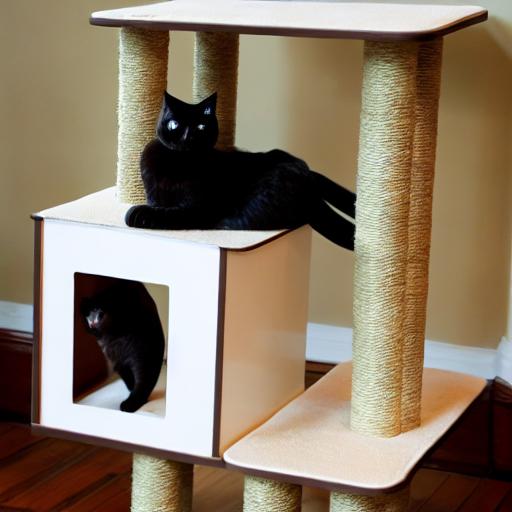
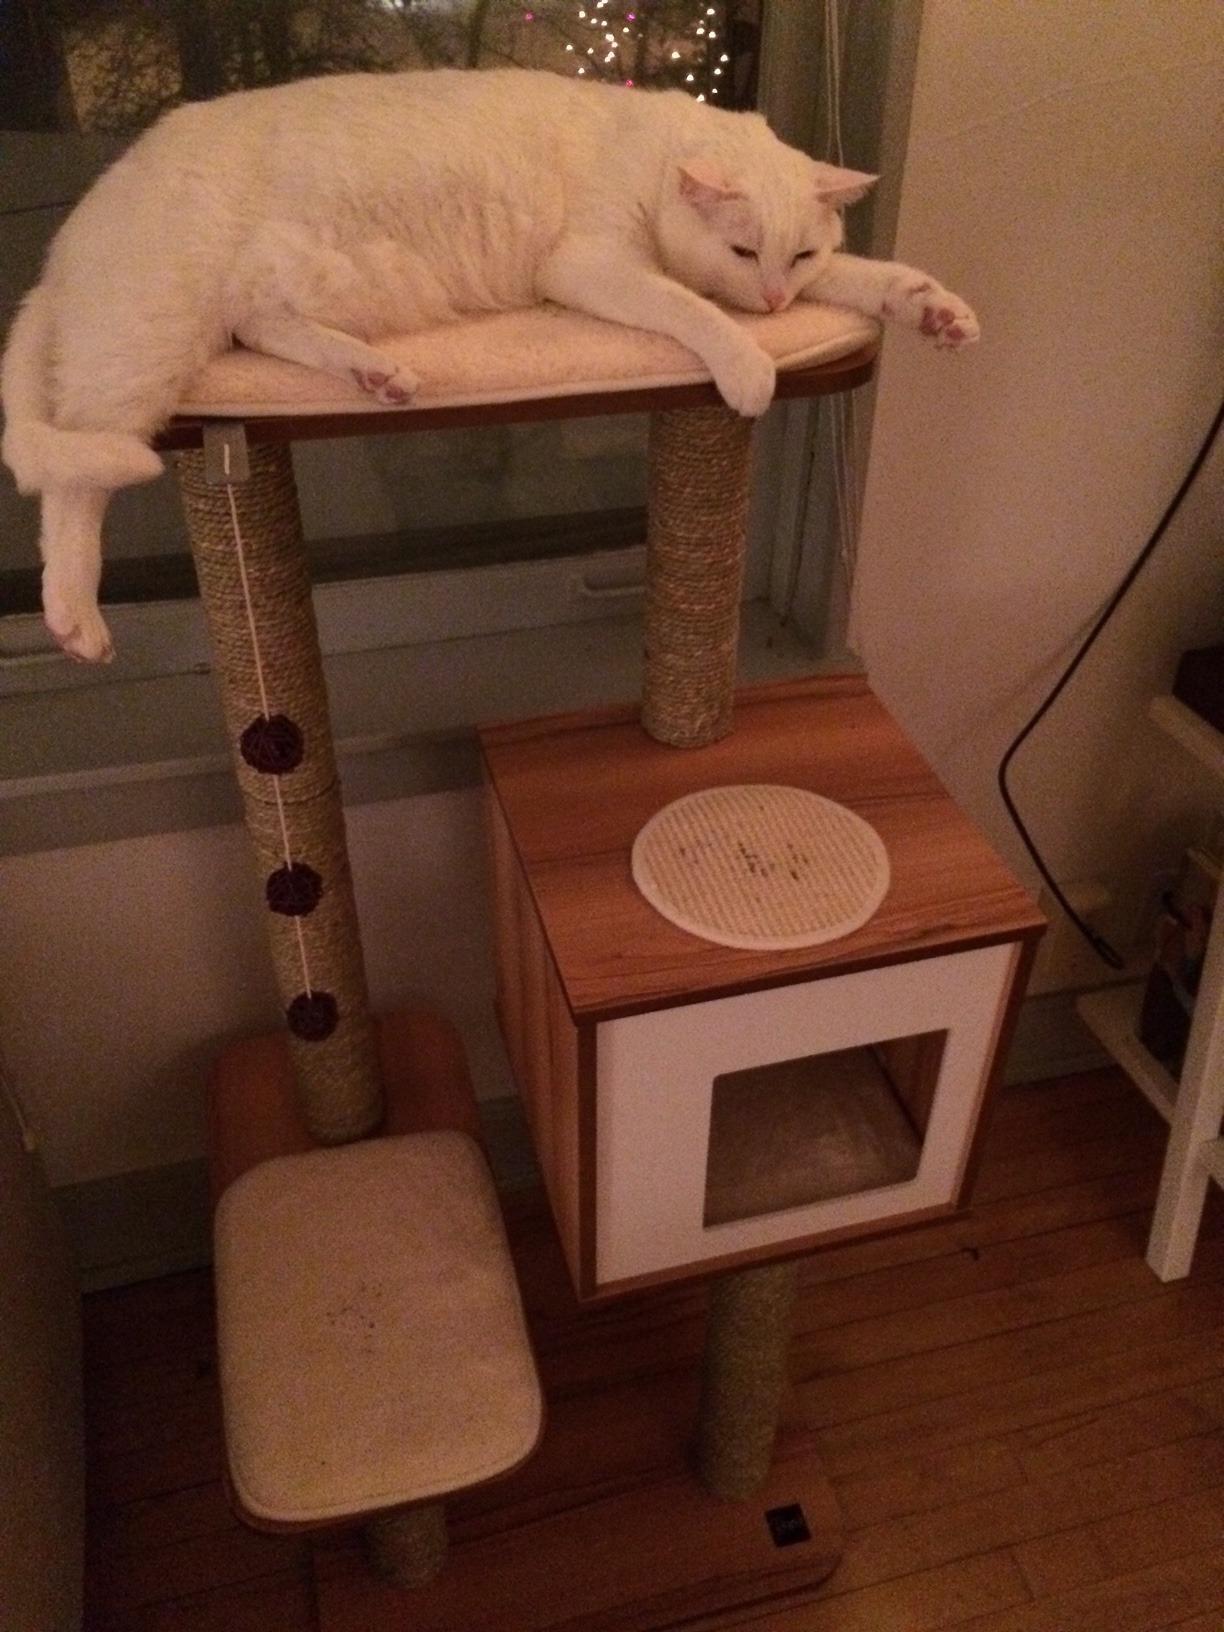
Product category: items_cat tree
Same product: no